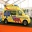
Label: ambulance